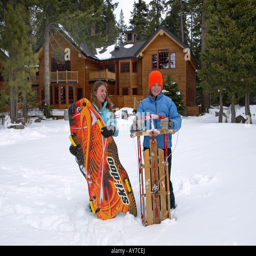
teenagers enjoy a fresh winter snow